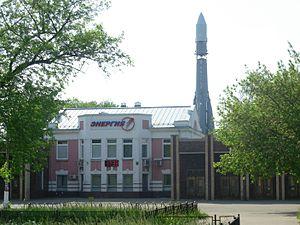
RKK Energuia, est la plus importante des sociétés russes du secteur spatial. Elle conçoit et réalise des véhicules spatiaux, fusées, missiles ainsi que les modules des stations spatiales. Son origine remonte à la création en 1946 au sein de l'Institut de recherches scientifiques TsNIIMash du bureau d'études OKB-1 placé sous la direction de Sergueï Korolev, qui deviendra le père de l'astronautique soviétique. Sergueï Korolev est chargé de mettre sur pied le programme de missiles balistiques à longue portée soviétiques. En exploitant la compétence acquise dans la mise au point des missiles et les capacités du missile intercontinental R-7, Korolev et ses ingénieurs mettent au point successivement la première fusée capable de placer une charge utile en orbite, le premier satellite artificiel, la première sonde spatiale interplanétaire et le premier vaisseau avec équipage. L'OKB-1 devient rapidement une entreprise jouant un rôle central dans l'épopée spatiale soviétique des années 1960. Le principal établissement de RKK Energia se situe à Korolev dans la banlieue de Moscou.